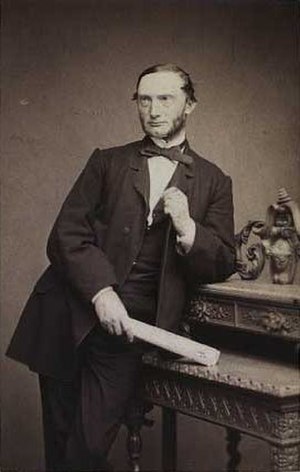
Carl Christian Vilhelm Liebe
Carl Christian Vilhelm Liebe
Carl Christian Vilhelm Liebe var en dansk højesteretssagfører og politiker. Han var søn af Caroline Frederikke Munck og Georg Julius Johnssen Liebe.